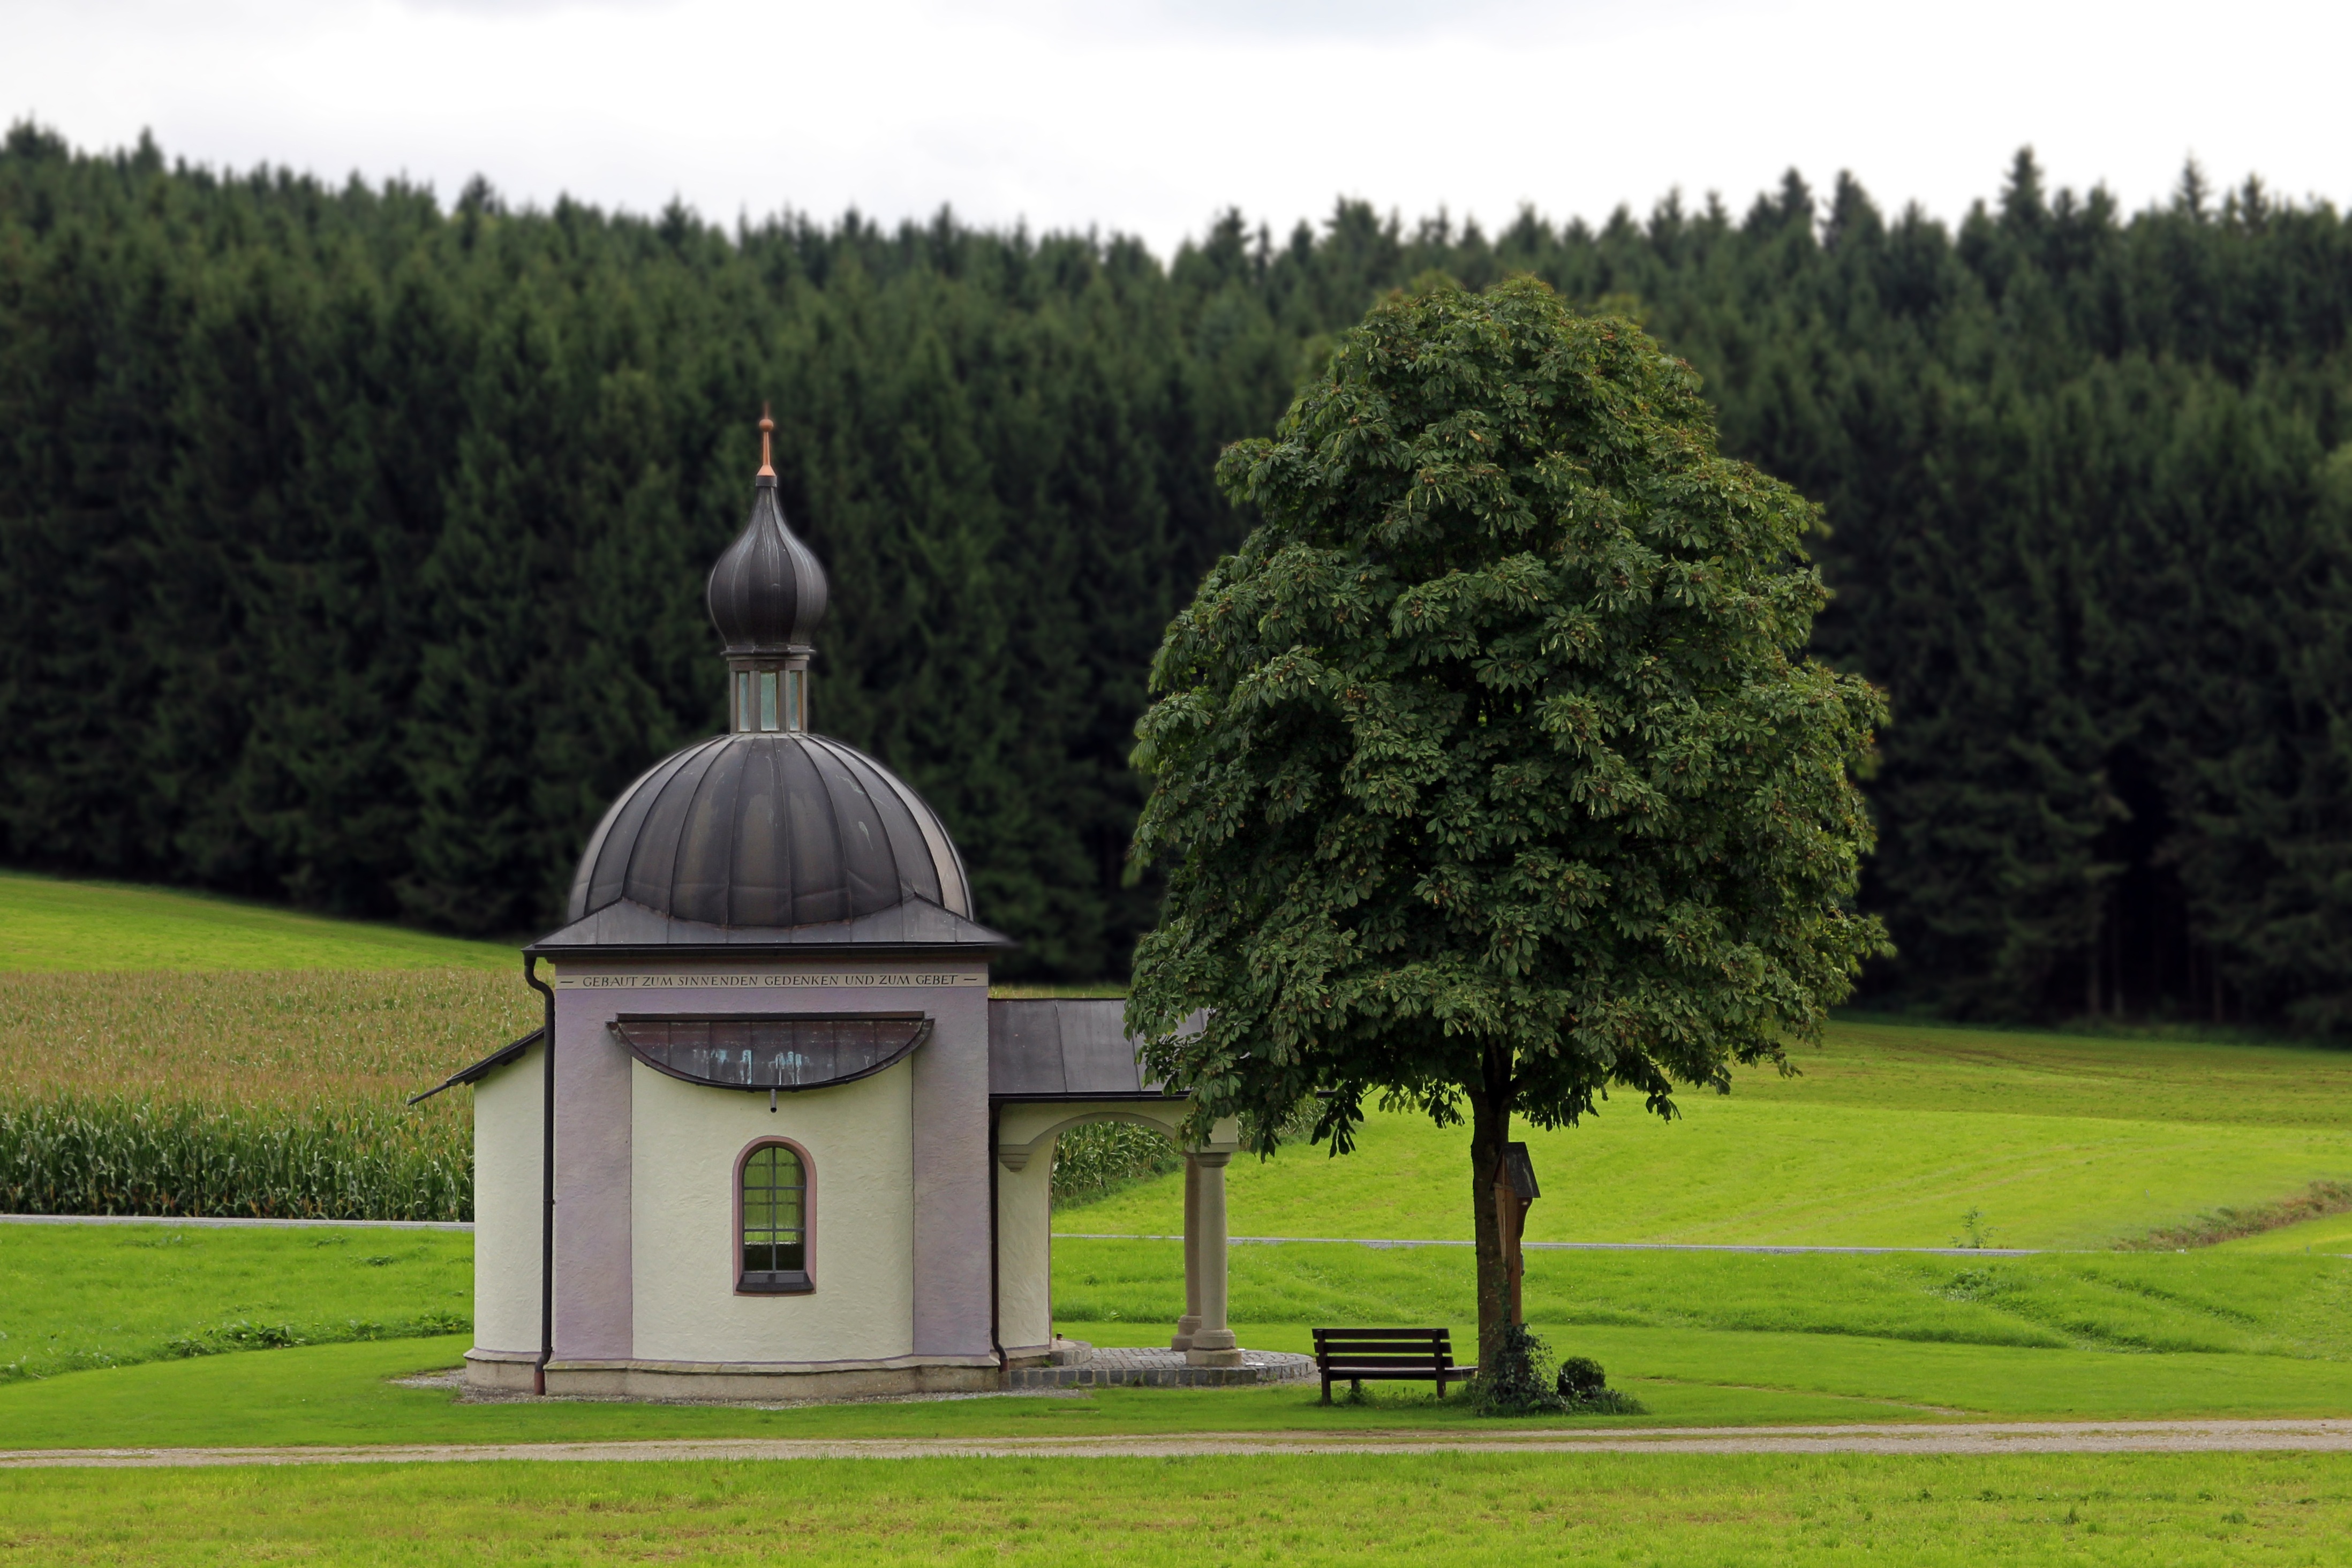
tree, nature, lawn, meadow, building, green, religion, chapel, place of worship, memorial, christianity, estate, away, believe, house of prayer, rural area, wayside chapel, patron saint, woody plant